British Indians

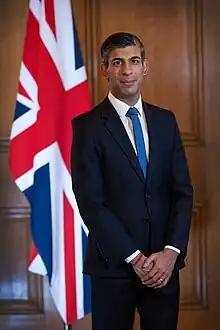
Rishi Sunak, the first British Indian leader of the Conservative Party and prime minister (October 2022 to July 2024)

Notable British Indian films include "Bend It Like Beckham", whose story revolves around British Indian life, and "Slumdog Millionaire", a British drama film set in Mumbai starring British Indian actor Dev Patel in the lead role. The latter has won four Golden Globes, seven BAFTA Awards and eight Academy Awards. "The Best Exotic Marigold Hotel", a British film set in India, was nominated for two Golden Globes and one BAFTA, grossing US$31 million at the end of the UK run. Besides British-produced Indian-based films, there are many Bollywood productions which have been filmed in the UK, including "Dilwale Dulhania Le Jayenge", "Yaadein", "Kabhi Khushi Kabhi Gham" and "Jab Tak Hai Jaan". The following is a partial list of films based on British Indian life, British films shot in India or with an Indian theme or has British Indian actors: